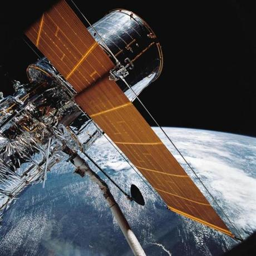
in this photo , astronomical observatory can be seen as it is suspended in space by invention .